Brenda Song

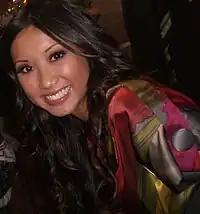

In 2002, Song signed a contract with Disney and appeared in the Disney Channel movie "Get a Clue" (alongside Lindsay Lohan). Song continued to make guest appearances in Disney sitcoms such as "That's So Raven" and "One on One". She had a recurring role as Tia in the Disney Channel series "Phil of the Future", appearing in seven episodes of the series in 2004 and 2005. In Summer 2004, Song starred in the Disney Channel Original Movie "Stuck in the Suburbs", portraying Natasha Kwon-Schwartz. The television premiere received 3.7 million viewers. The film is about two teenage girls living in suburbia who accidentally exchange cell phones with a famous teen singer. At age 15, she received an early acceptance letter from Harvard University that she turned down. Speaking of the time, she said, "My mom got breast cancer for the first time, I booked "Suite Life", and I was accepted into the college I'd always wanted to go to." Her father encouraged her to take the role on "Suite Life."